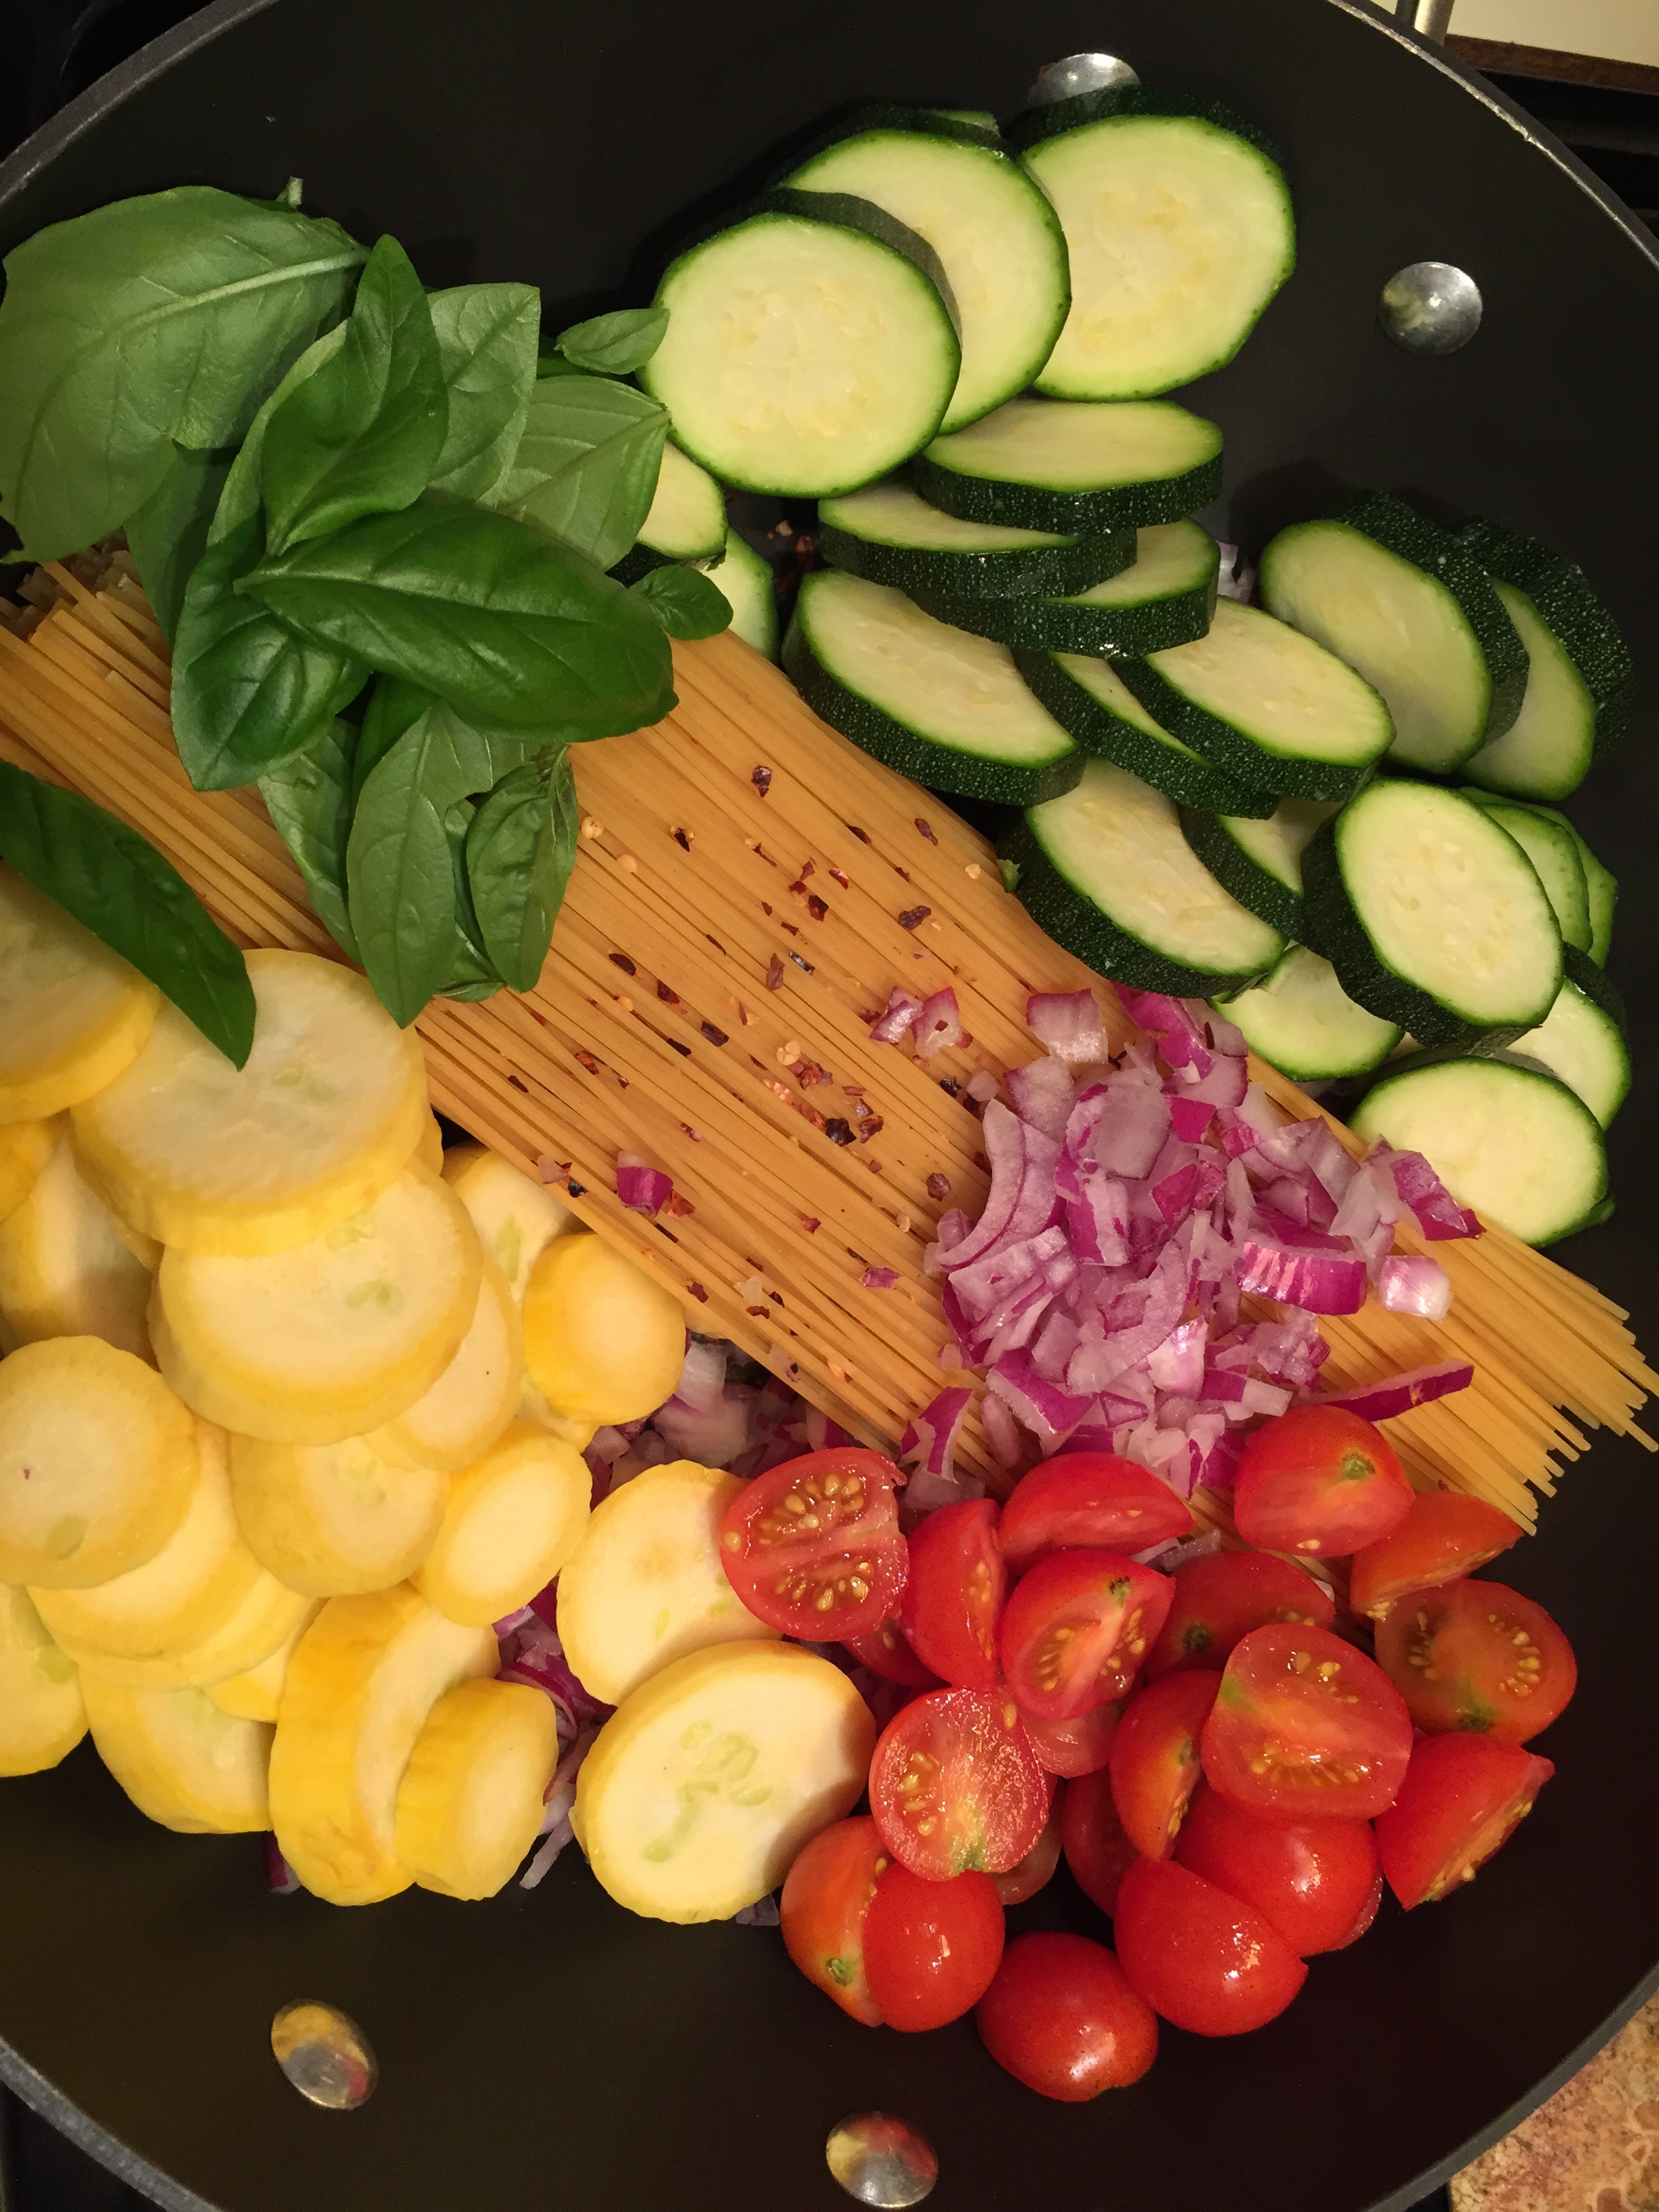
plant, dish, meal, food, cooking, produce, vegetable, fresh, kitchen, healthy, cuisine, pasta, cook, garnish, dinner, spaghetti, flowering plant, italian food, skillet, land plant